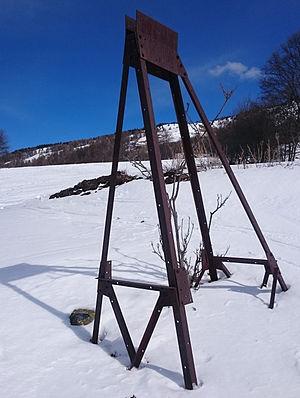
Le dernier vestige du remonte-pente de l'Epinette au hameau des Granges, construit en 1936 par Gabriel Julliard, premier remonte pente de Maurienne et un des tout premiers de France.
Le domaine skiable Galibier-Thabor, 160 km de pistes, regroupe les stations de Valloire et Valmeinier. Il est situé en France dans le département de la Savoie, en région Auvergne-Rhône-Alpes.
Les Granges sont un hameau de la commune française de Valloire, dans le département de la Savoie.